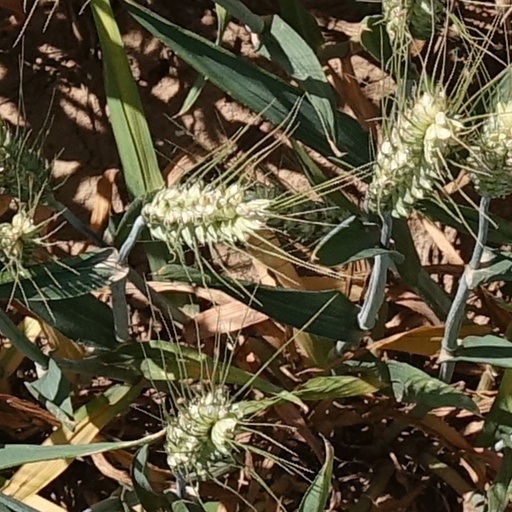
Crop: wheat